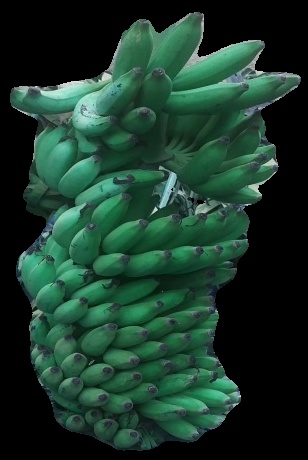
Variety: elakki-bale
Grade: grade1